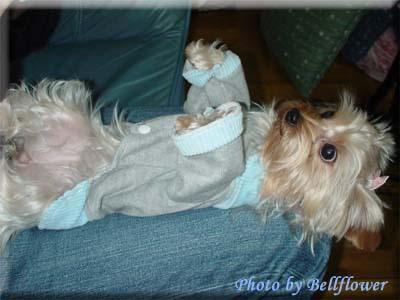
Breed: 340-n000120-Yorkshire_terrier